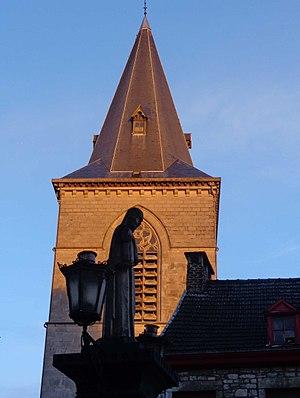
L’église de Limbourg, dans la province de Liège, en Région Wallonne est un monument emblématique de la cité historique.